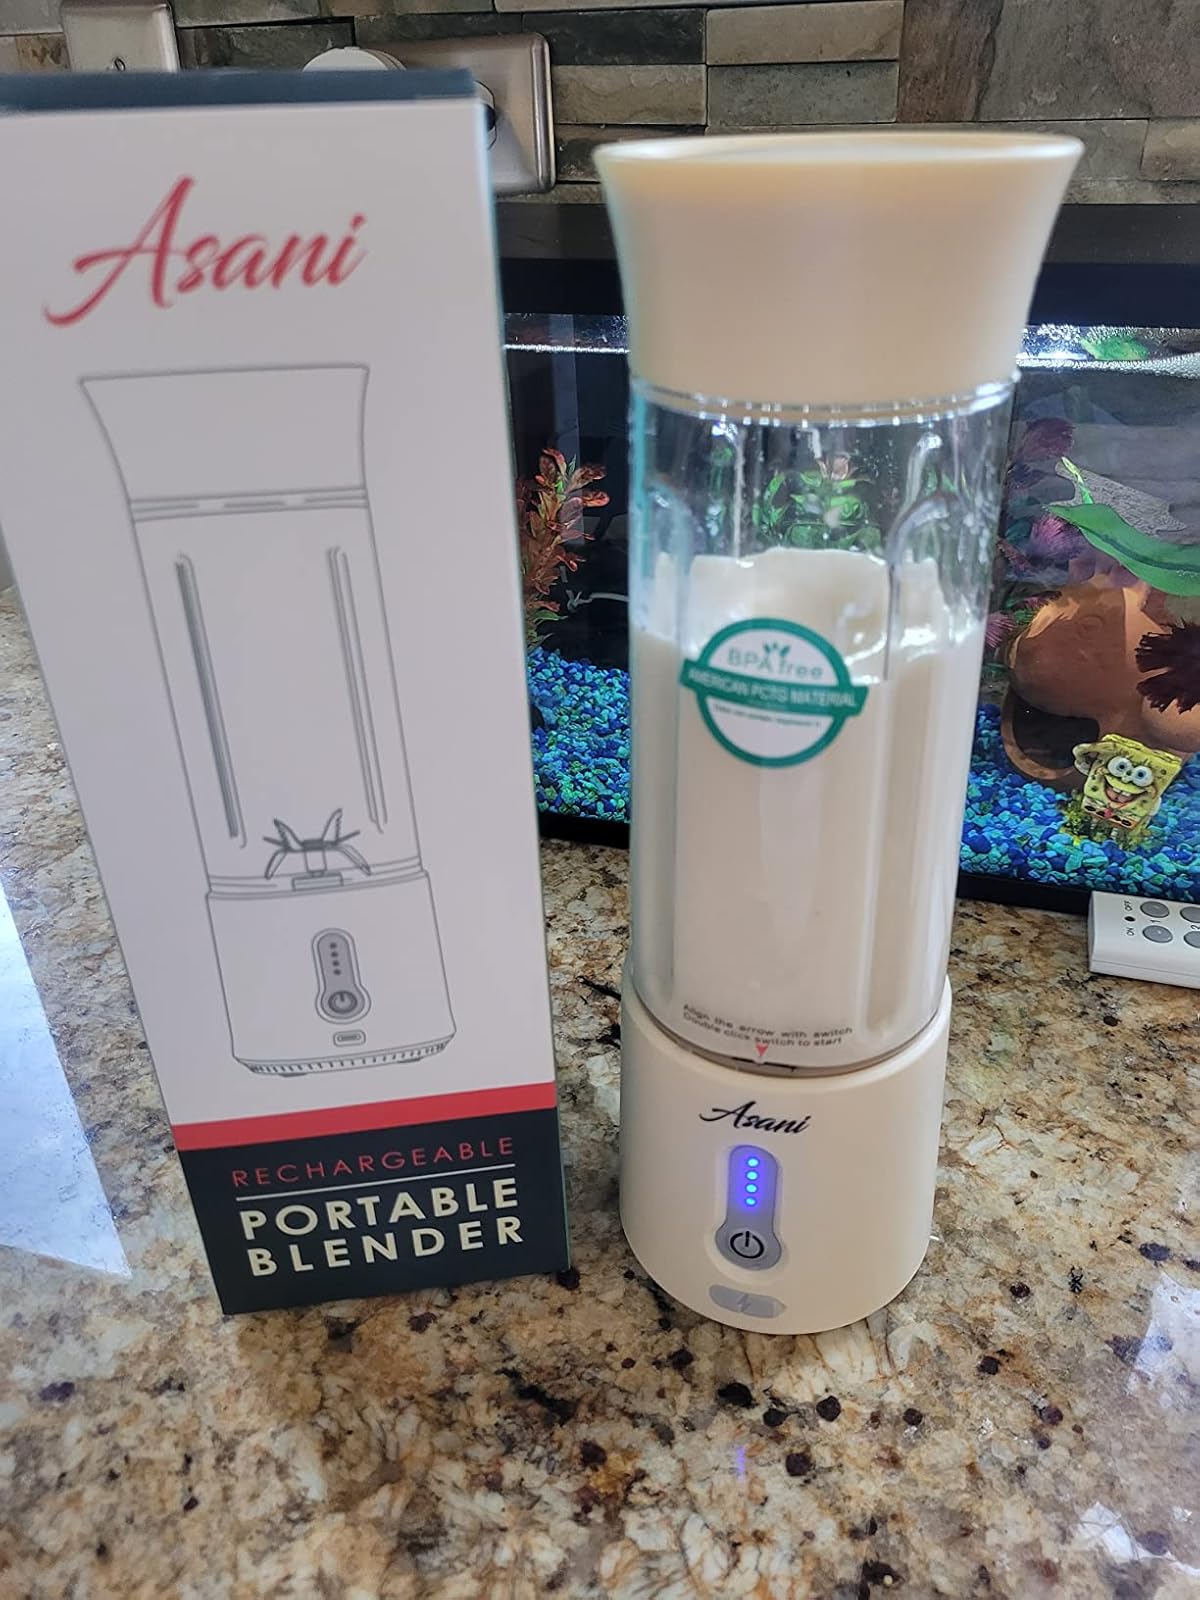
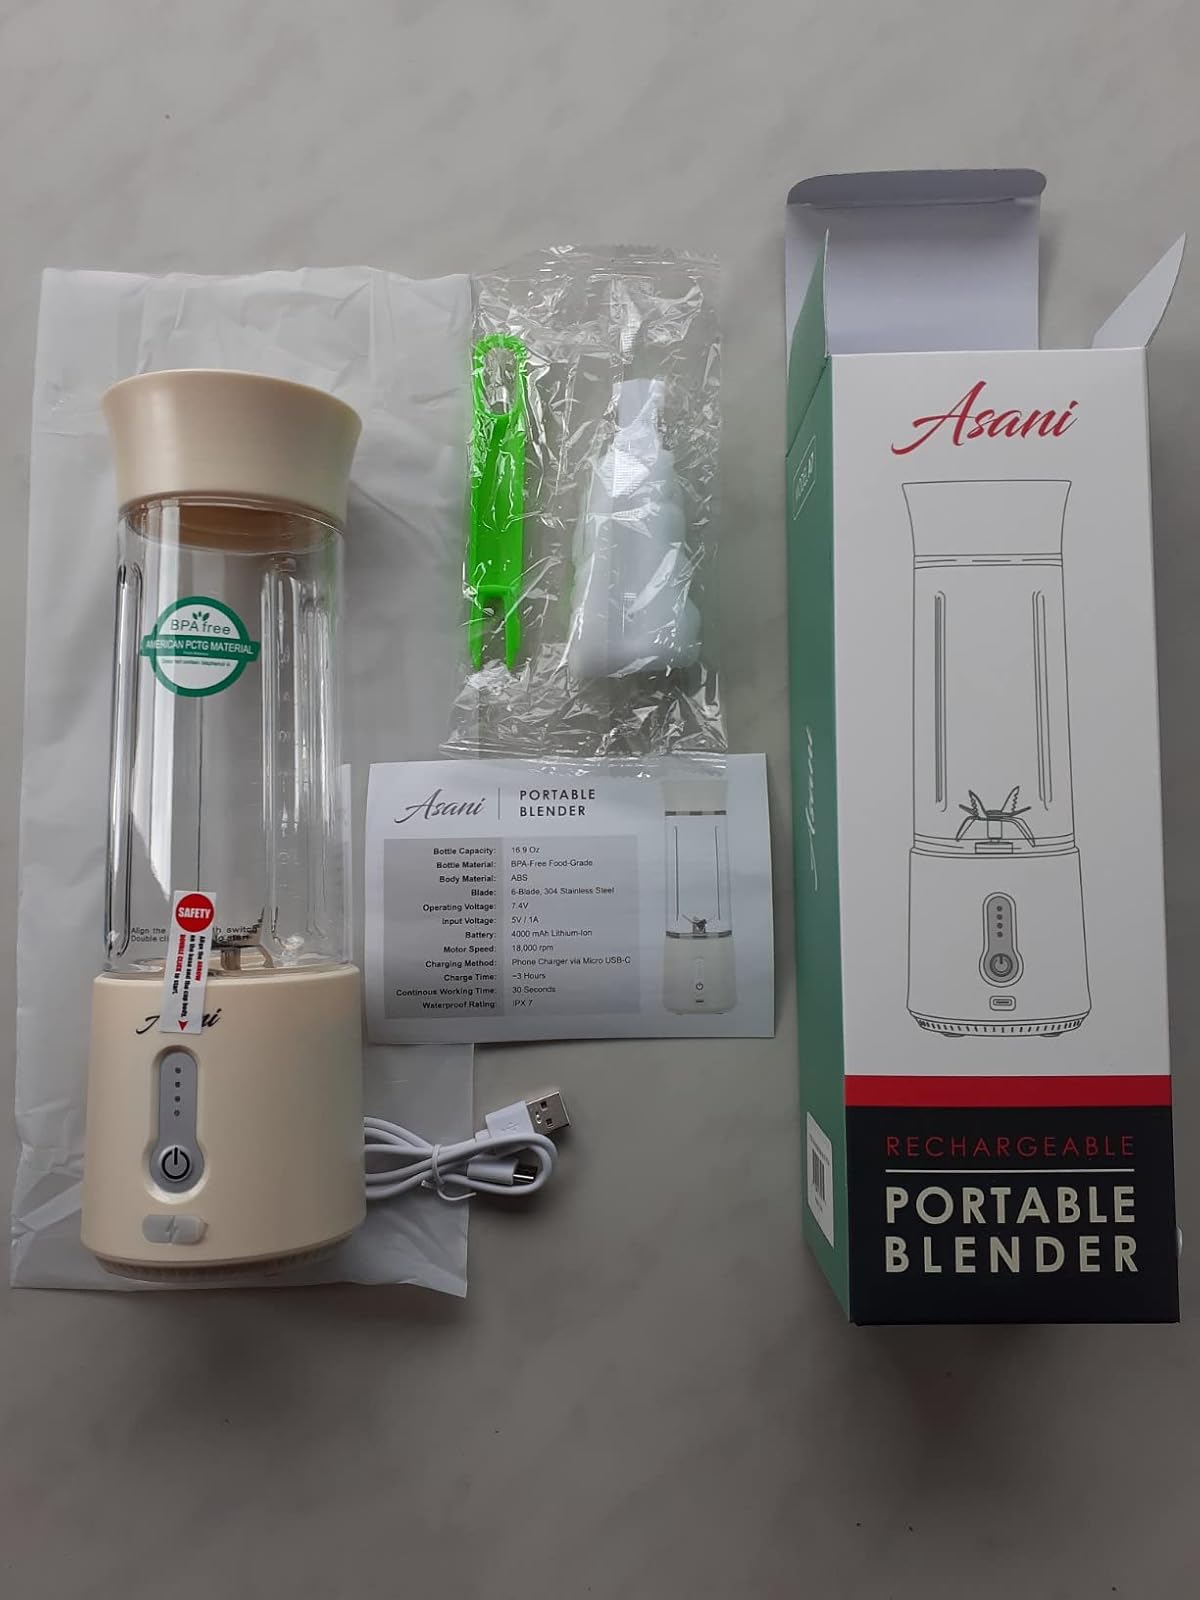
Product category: items_blender
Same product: yes